Bütschwil-Ganterschwil

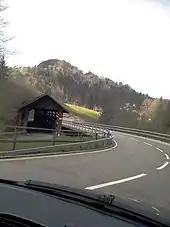
Wooden bridge between Mogelsberg and Ganterschwil

Bütschwil had an area, , of . Of this area, 66.3% is used for agricultural purposes, while 19.8% is forested. Of the rest of the land, 12.4% is settled (buildings or roads) and the remainder (1.5%) is non-productive (rivers or lakes). The former municipality is located along the Thur river. On the left bank of the Thur, it consists of the linear villages of Bütschwil and Dietfurt and the hamlets of Grämigen, Tierhag, Feld, Kengelbach and Zwiselen. While on the right bank are the hamlets of Langensteig and Laufen.